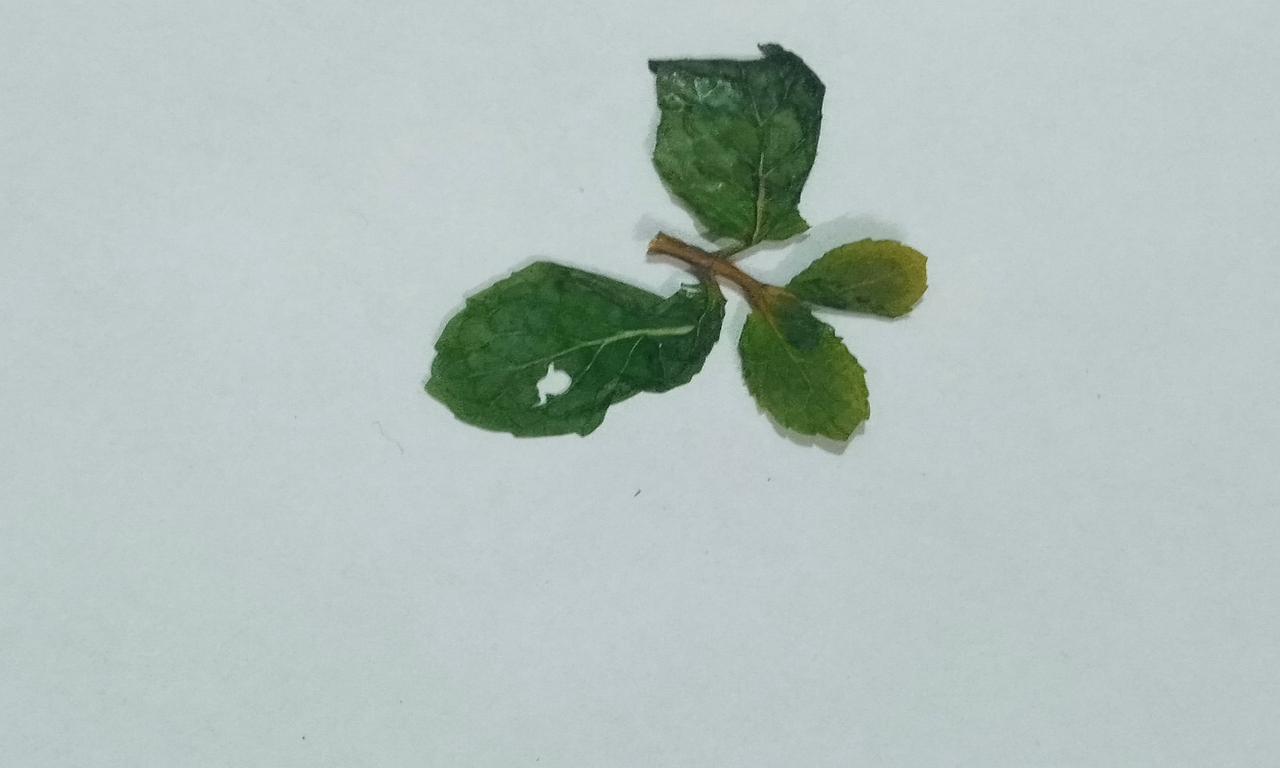
Label: Dried